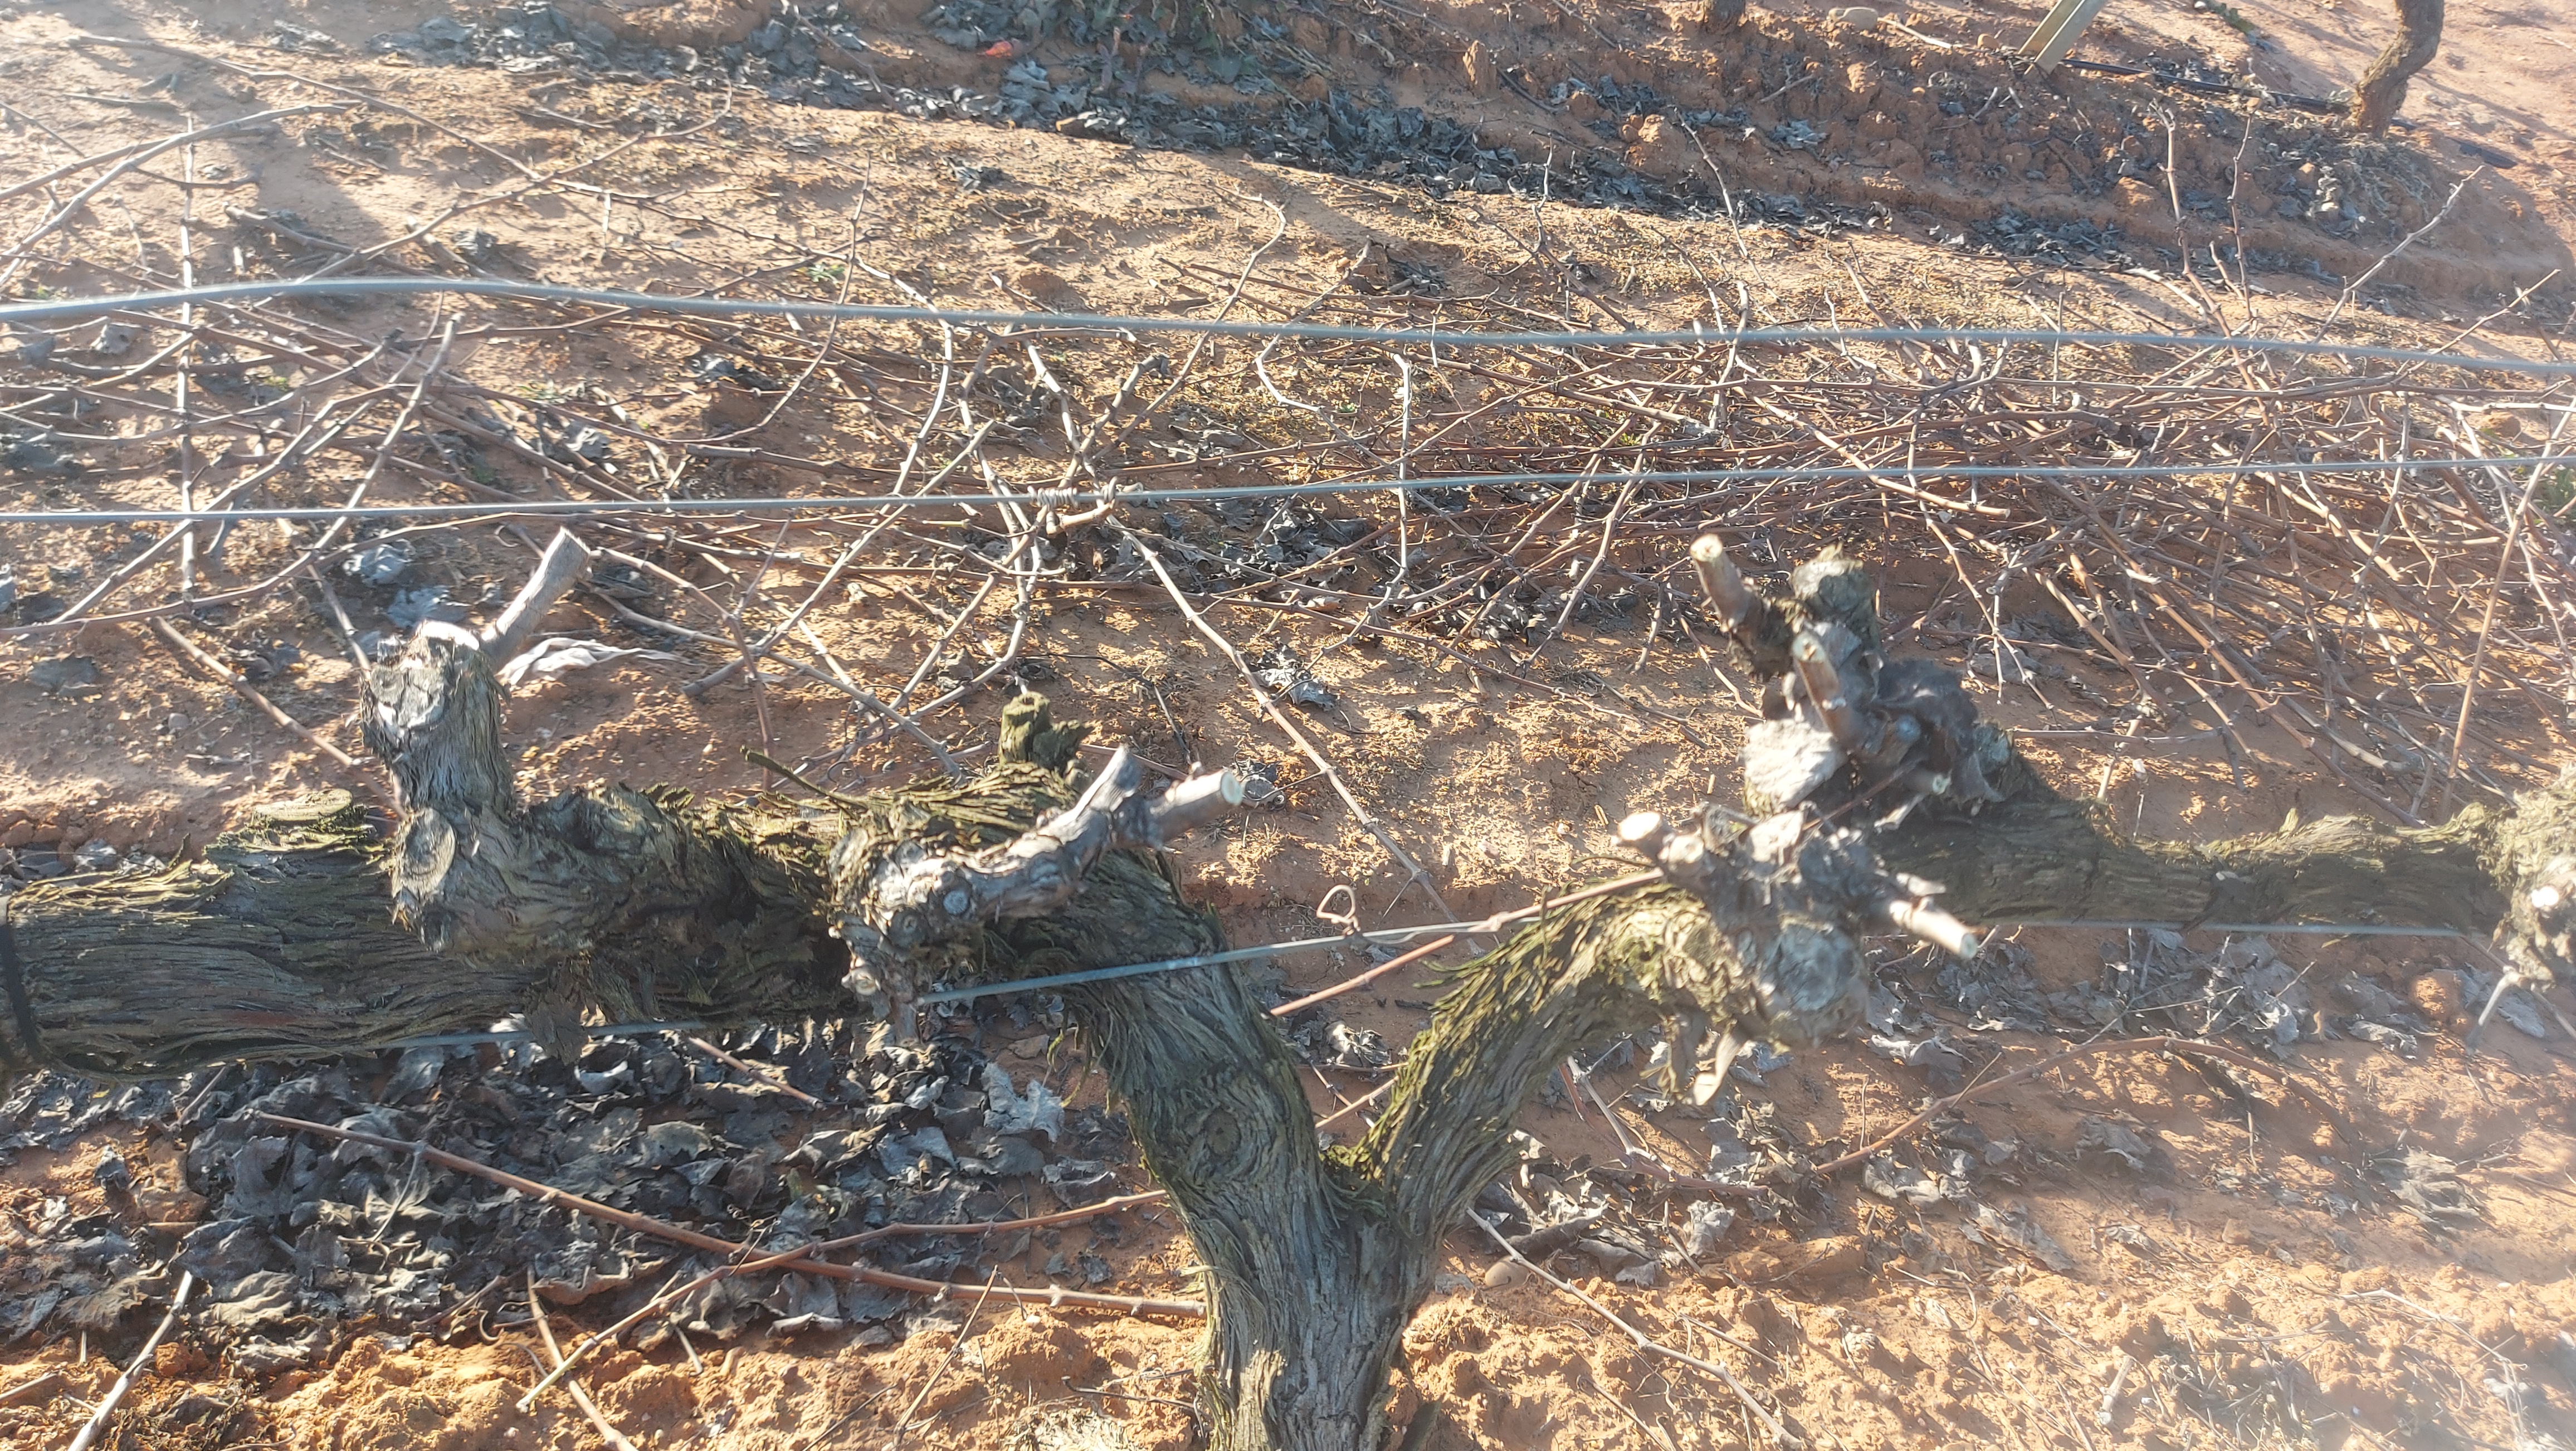
Unpruned shoots: 0
Pruned shoots: 5
Trunks: 1